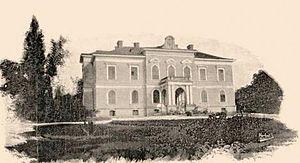
Ciumești est une commune roumaine du județ de Satu Mare, dans la région historique de Transylvanie et dans la région de développement du Nord-Ouest.